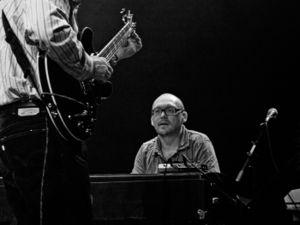
Jens Christian Bugge Wesseltoft est un musicien de jazz norvégien, pianiste, compositeur et producteur. Il a créé son propre label nommé Jazzland Records.